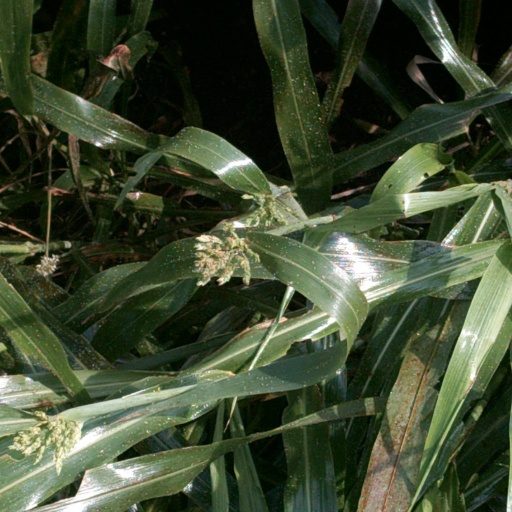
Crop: sorghum